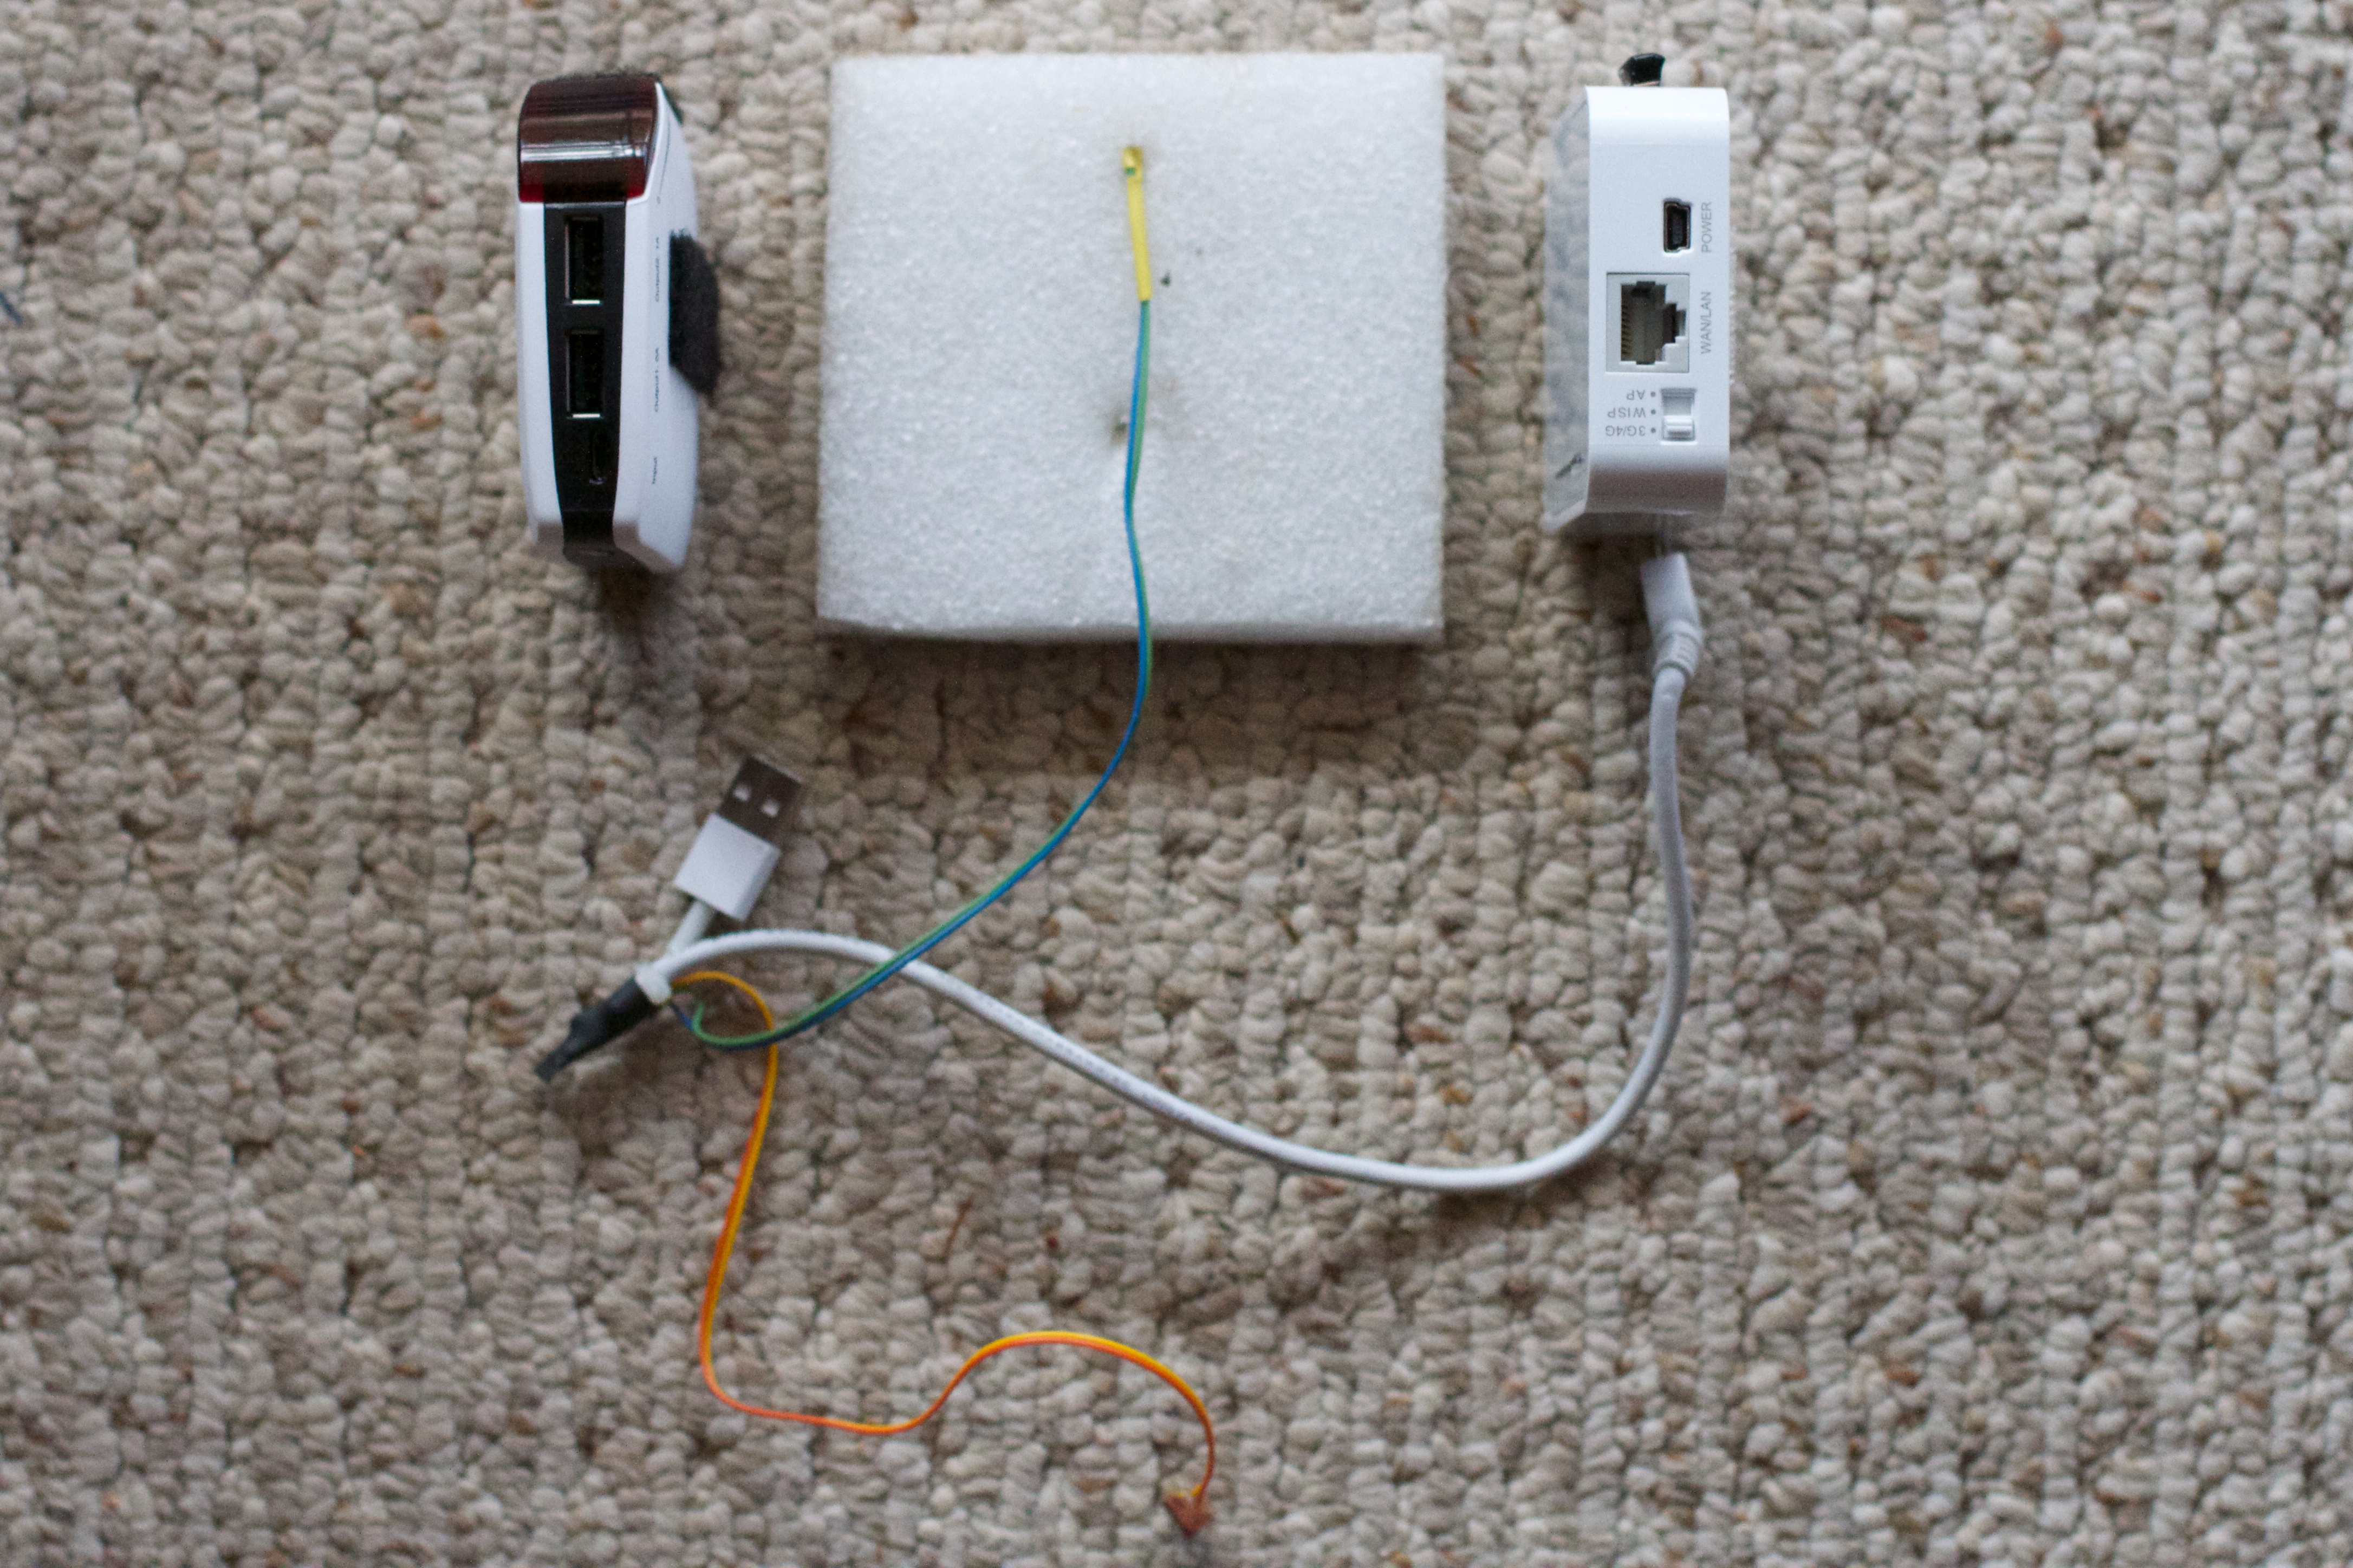
technology, gadget, lighting, necklace, jewellery, art, earrings, electronic device